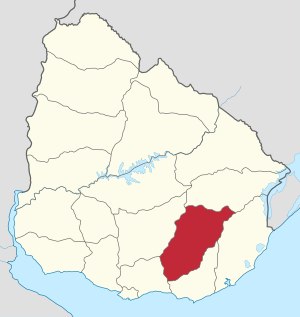
Lavalleja
Lavalleja-departementet i Uruguay
Lavalleja er et af de 19 departementer i Uruguay. Departementet har et areal på 10.016 kvadratkilometer og et indbyggertal på 60.925.